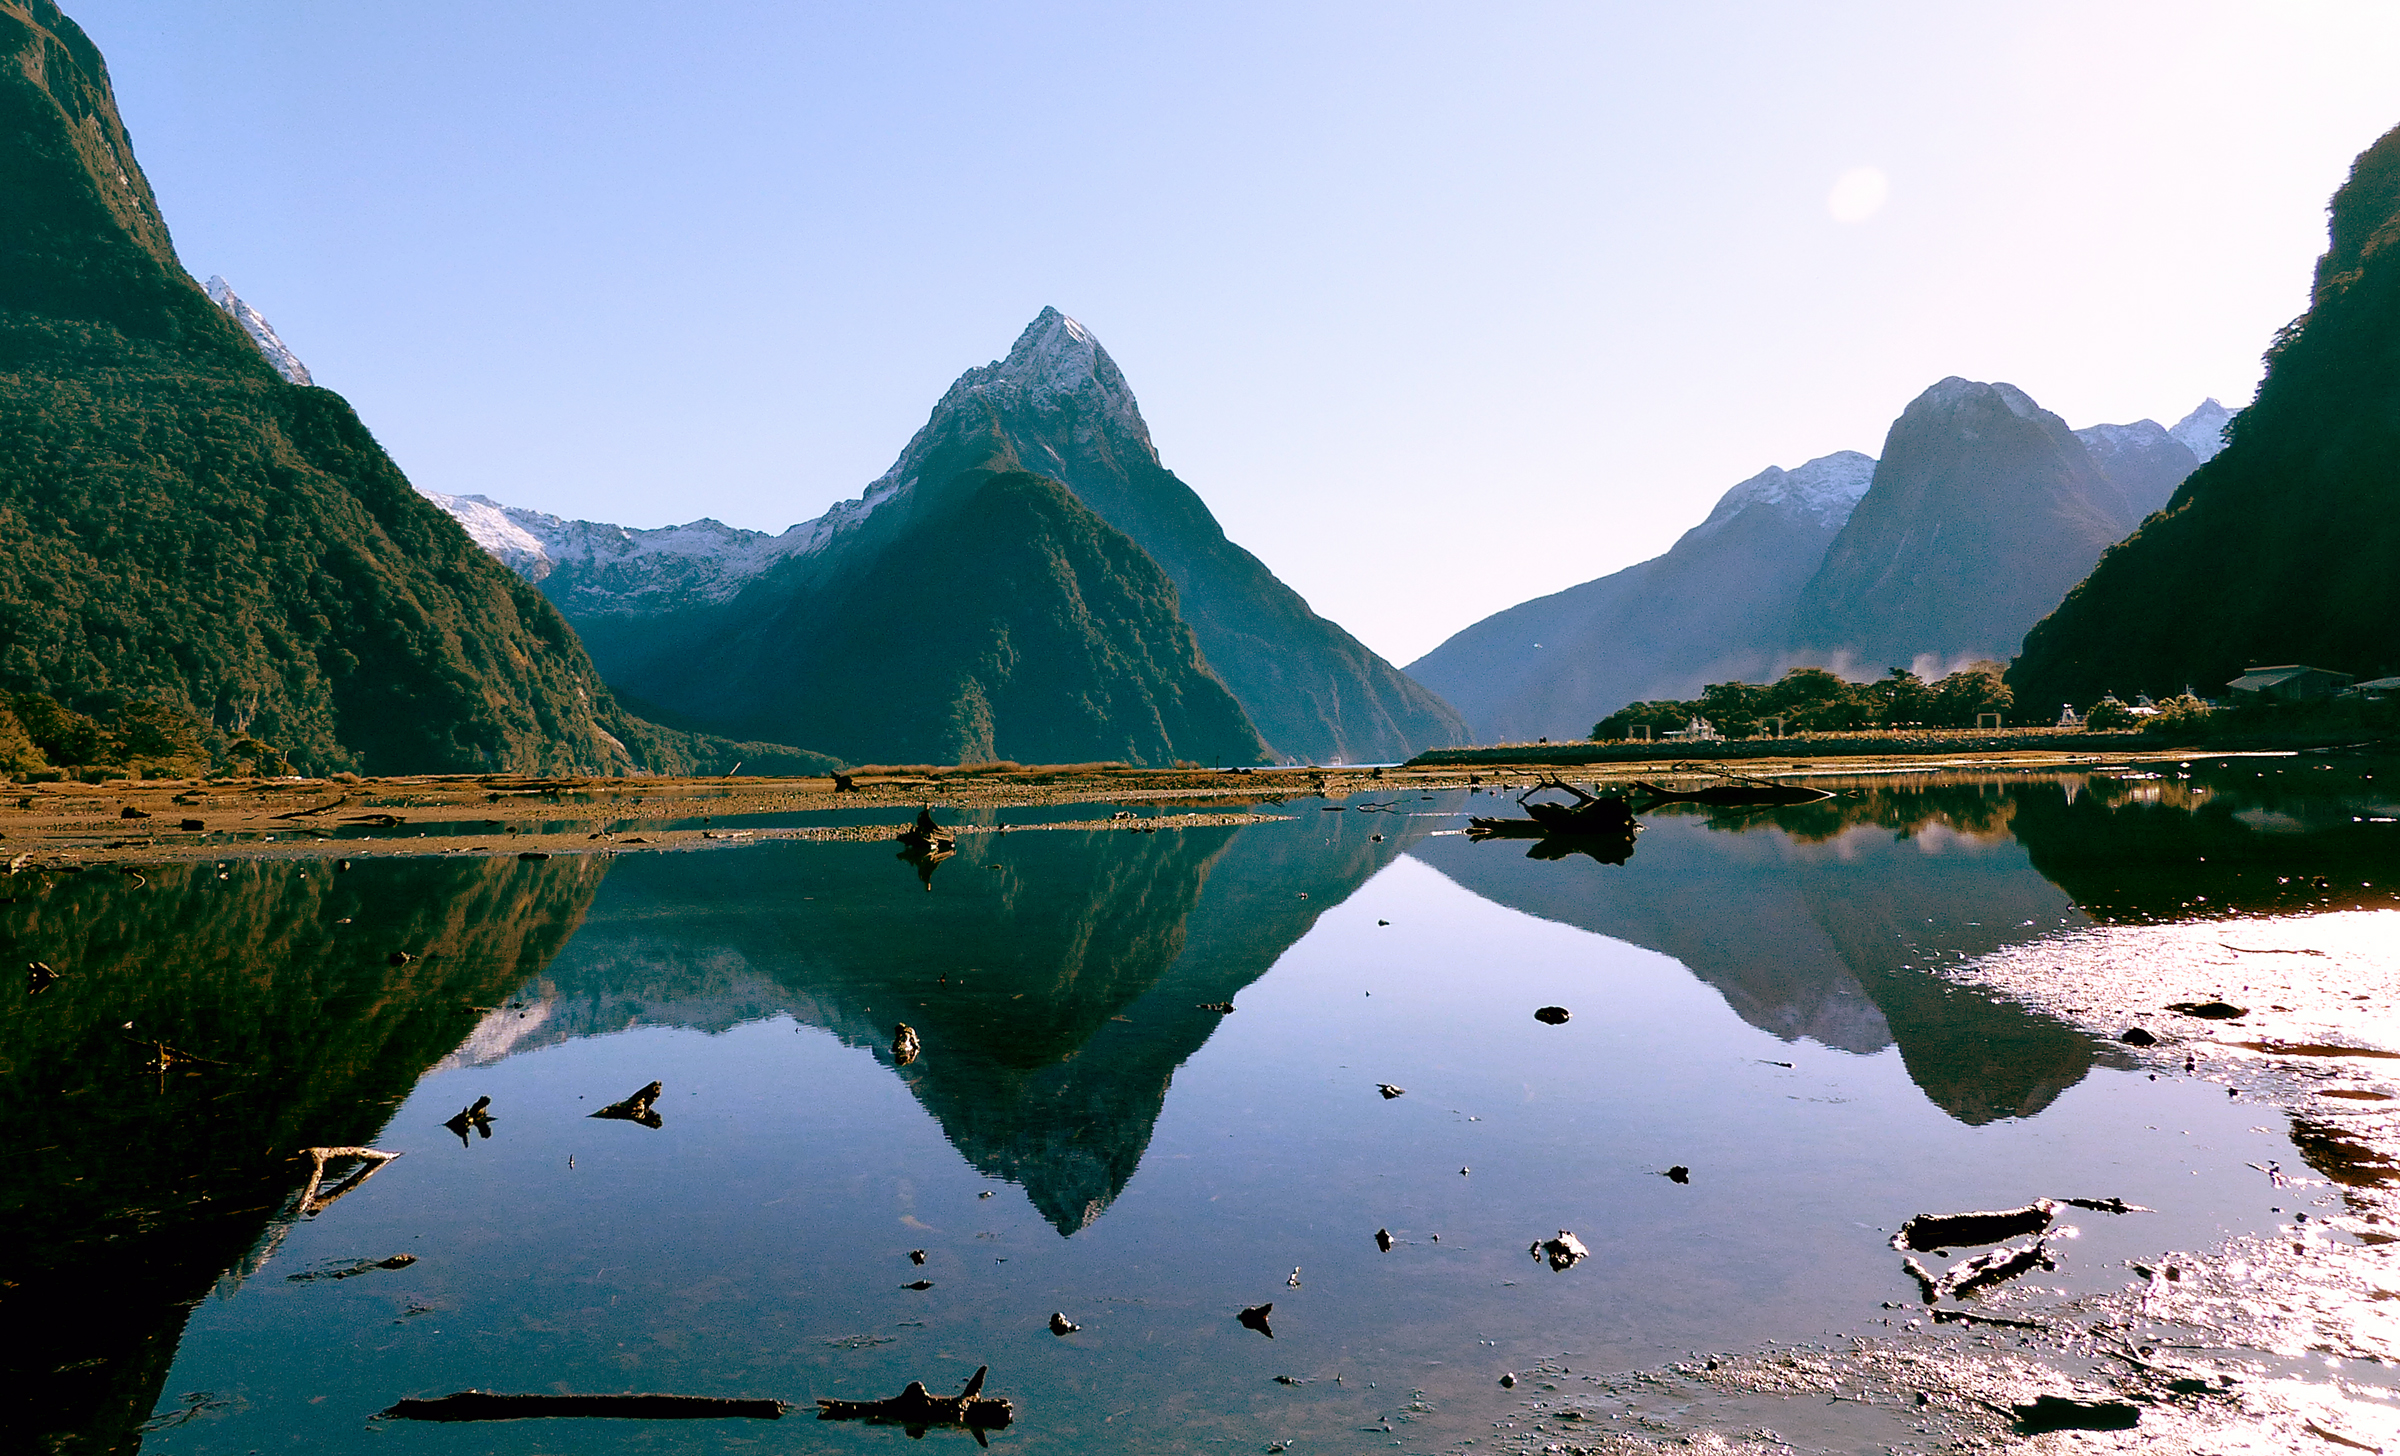
landscape, water, nature, mountain, lake, river, mountain range, reflection, vehicle, fjord, reservoir, alps, newzealand, landscapes, flickrelite, lumixfz200, fiordlandnationalpark, milfordsound, mitrepeak, realjourneys, loch, landform, tarn, geographical feature, mountainous landforms